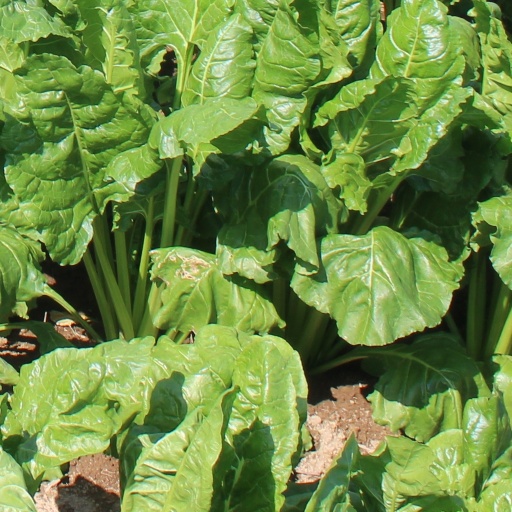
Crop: sugar beet